Baltic Centre for Contemporary Art

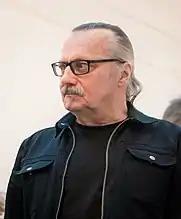

The founding director, , was appointed in 1997. He oversaw the period prior to Baltic's opening, including the construction of the gallery. After almost six years, Nordgren left to take up a new post as founding director of the National Museum for Art, Architecture and Design, Oslo, Norway. At this time, Baltic was facing financial problems. After Nordgren's departure, a former Baltic chairman accused the centre of overspending on commissions during Nordgren's tenure. Baltic's situation was described by Arts Council England as having "serious inadequacies in financial procedures". Nordgren was briefly succeeded by Stephen Snoddy, who had previously run a new gallery in Milton Keynes. Snoddy only remained with the organisation for 11 months, citing difficulties in leaving his family behind in Manchester while working at Baltic. He was succeeded as director by Peter Doroshenko in 2005. Doroshenko's previous institutions included the Stedelijk Museum voor Actuele Kunst and the Institute of Visual Arts in Milwaukee. He was brought to Baltic to increase visitor numbers and resolve the centre's financial situation, which was criticised by Arts Council England and an insider as being chaotic. Doroshenko organized several exhibitions during his time at Baltic, including "Spank the Monkey".